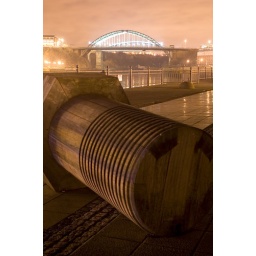
On the riverside by St Peters campus is this massive wooden screw/bolt thing... that a bridge in the background by the way